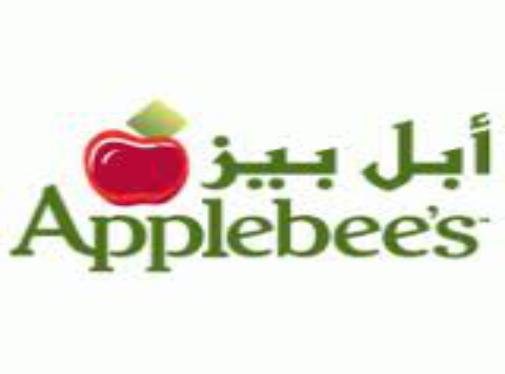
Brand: Applebee's
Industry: Food